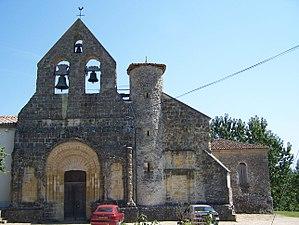
Église de Savignac, Gironde, France
Savignac est une commune du Sud-Ouest de la France, située dans le département de la Gironde, en région Nouvelle-Aquitaine.